Baháʼí World Centre buildings

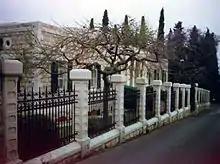
10 Haparsim Street

The second Western Pilgrim House, located at 10 Haparsim (lit. 'Persian') Street in Haifa, Israel, was used as a Pilgrim House for members of the Baháʼí Faith who had come for pilgrimage during the first half of the 20th century. It is currently part of the Baháʼí World Centre and used by the Baháʼí International Community Secretariat and related offices.